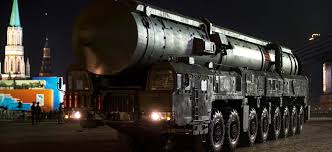
Label: Air Defense